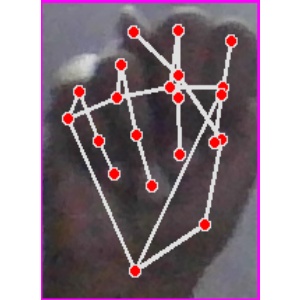
अक्षर: न